Syndicate Wars

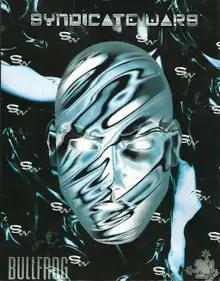
European DOS cover art

Syndicate Wars is an isometric real-time tactical and strategic game, developed by Bullfrog Productions and published by Electronic Arts. It was released for DOS in 1996 and for the PlayStation in 1997. It is the second video game title in the "Syndicate" series, retaining the core gameplay and perspective of the original "Syndicate", but with a setting 95 years further into the future.